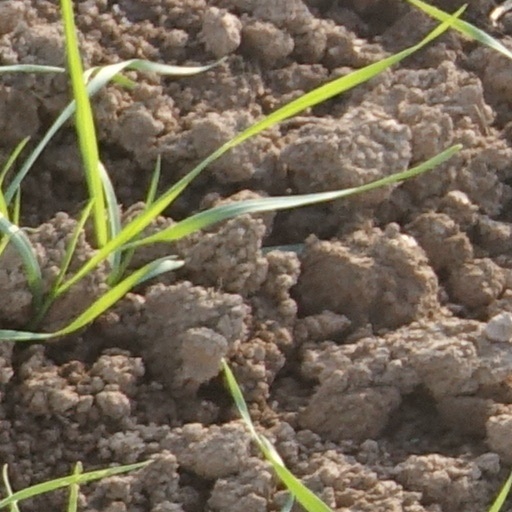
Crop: wheat